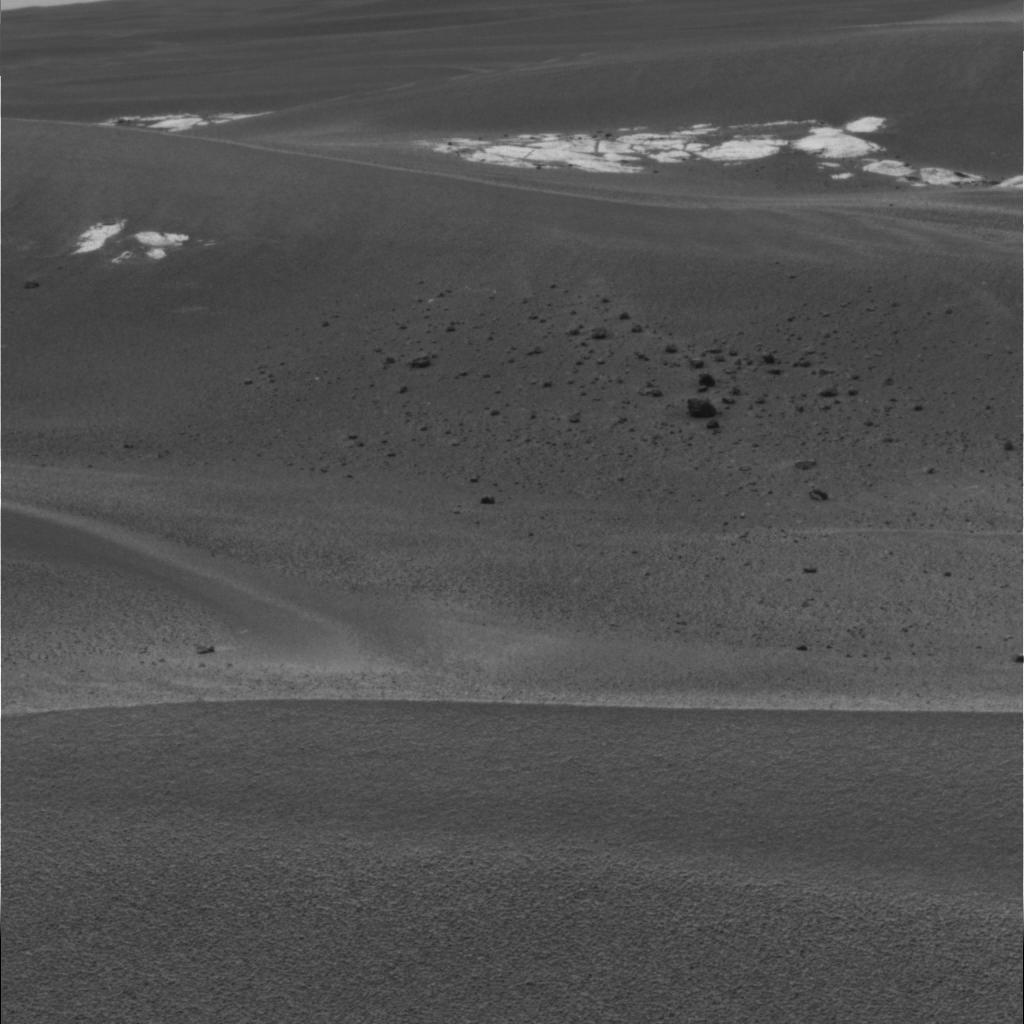
Surface features visible: Rock Outcrops, Rocks (Misc), Dunes/Ripples, Rock (Linear Features), Soil, Nearby Surface